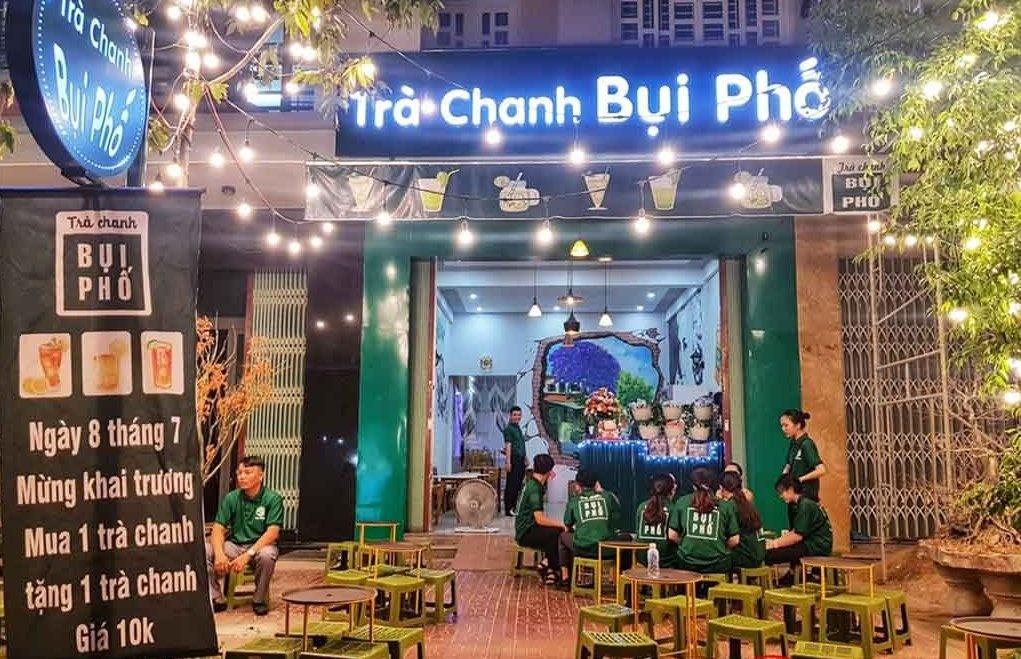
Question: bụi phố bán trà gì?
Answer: bụi phố bán trà chanh